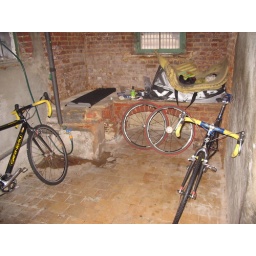
My bike room in the house